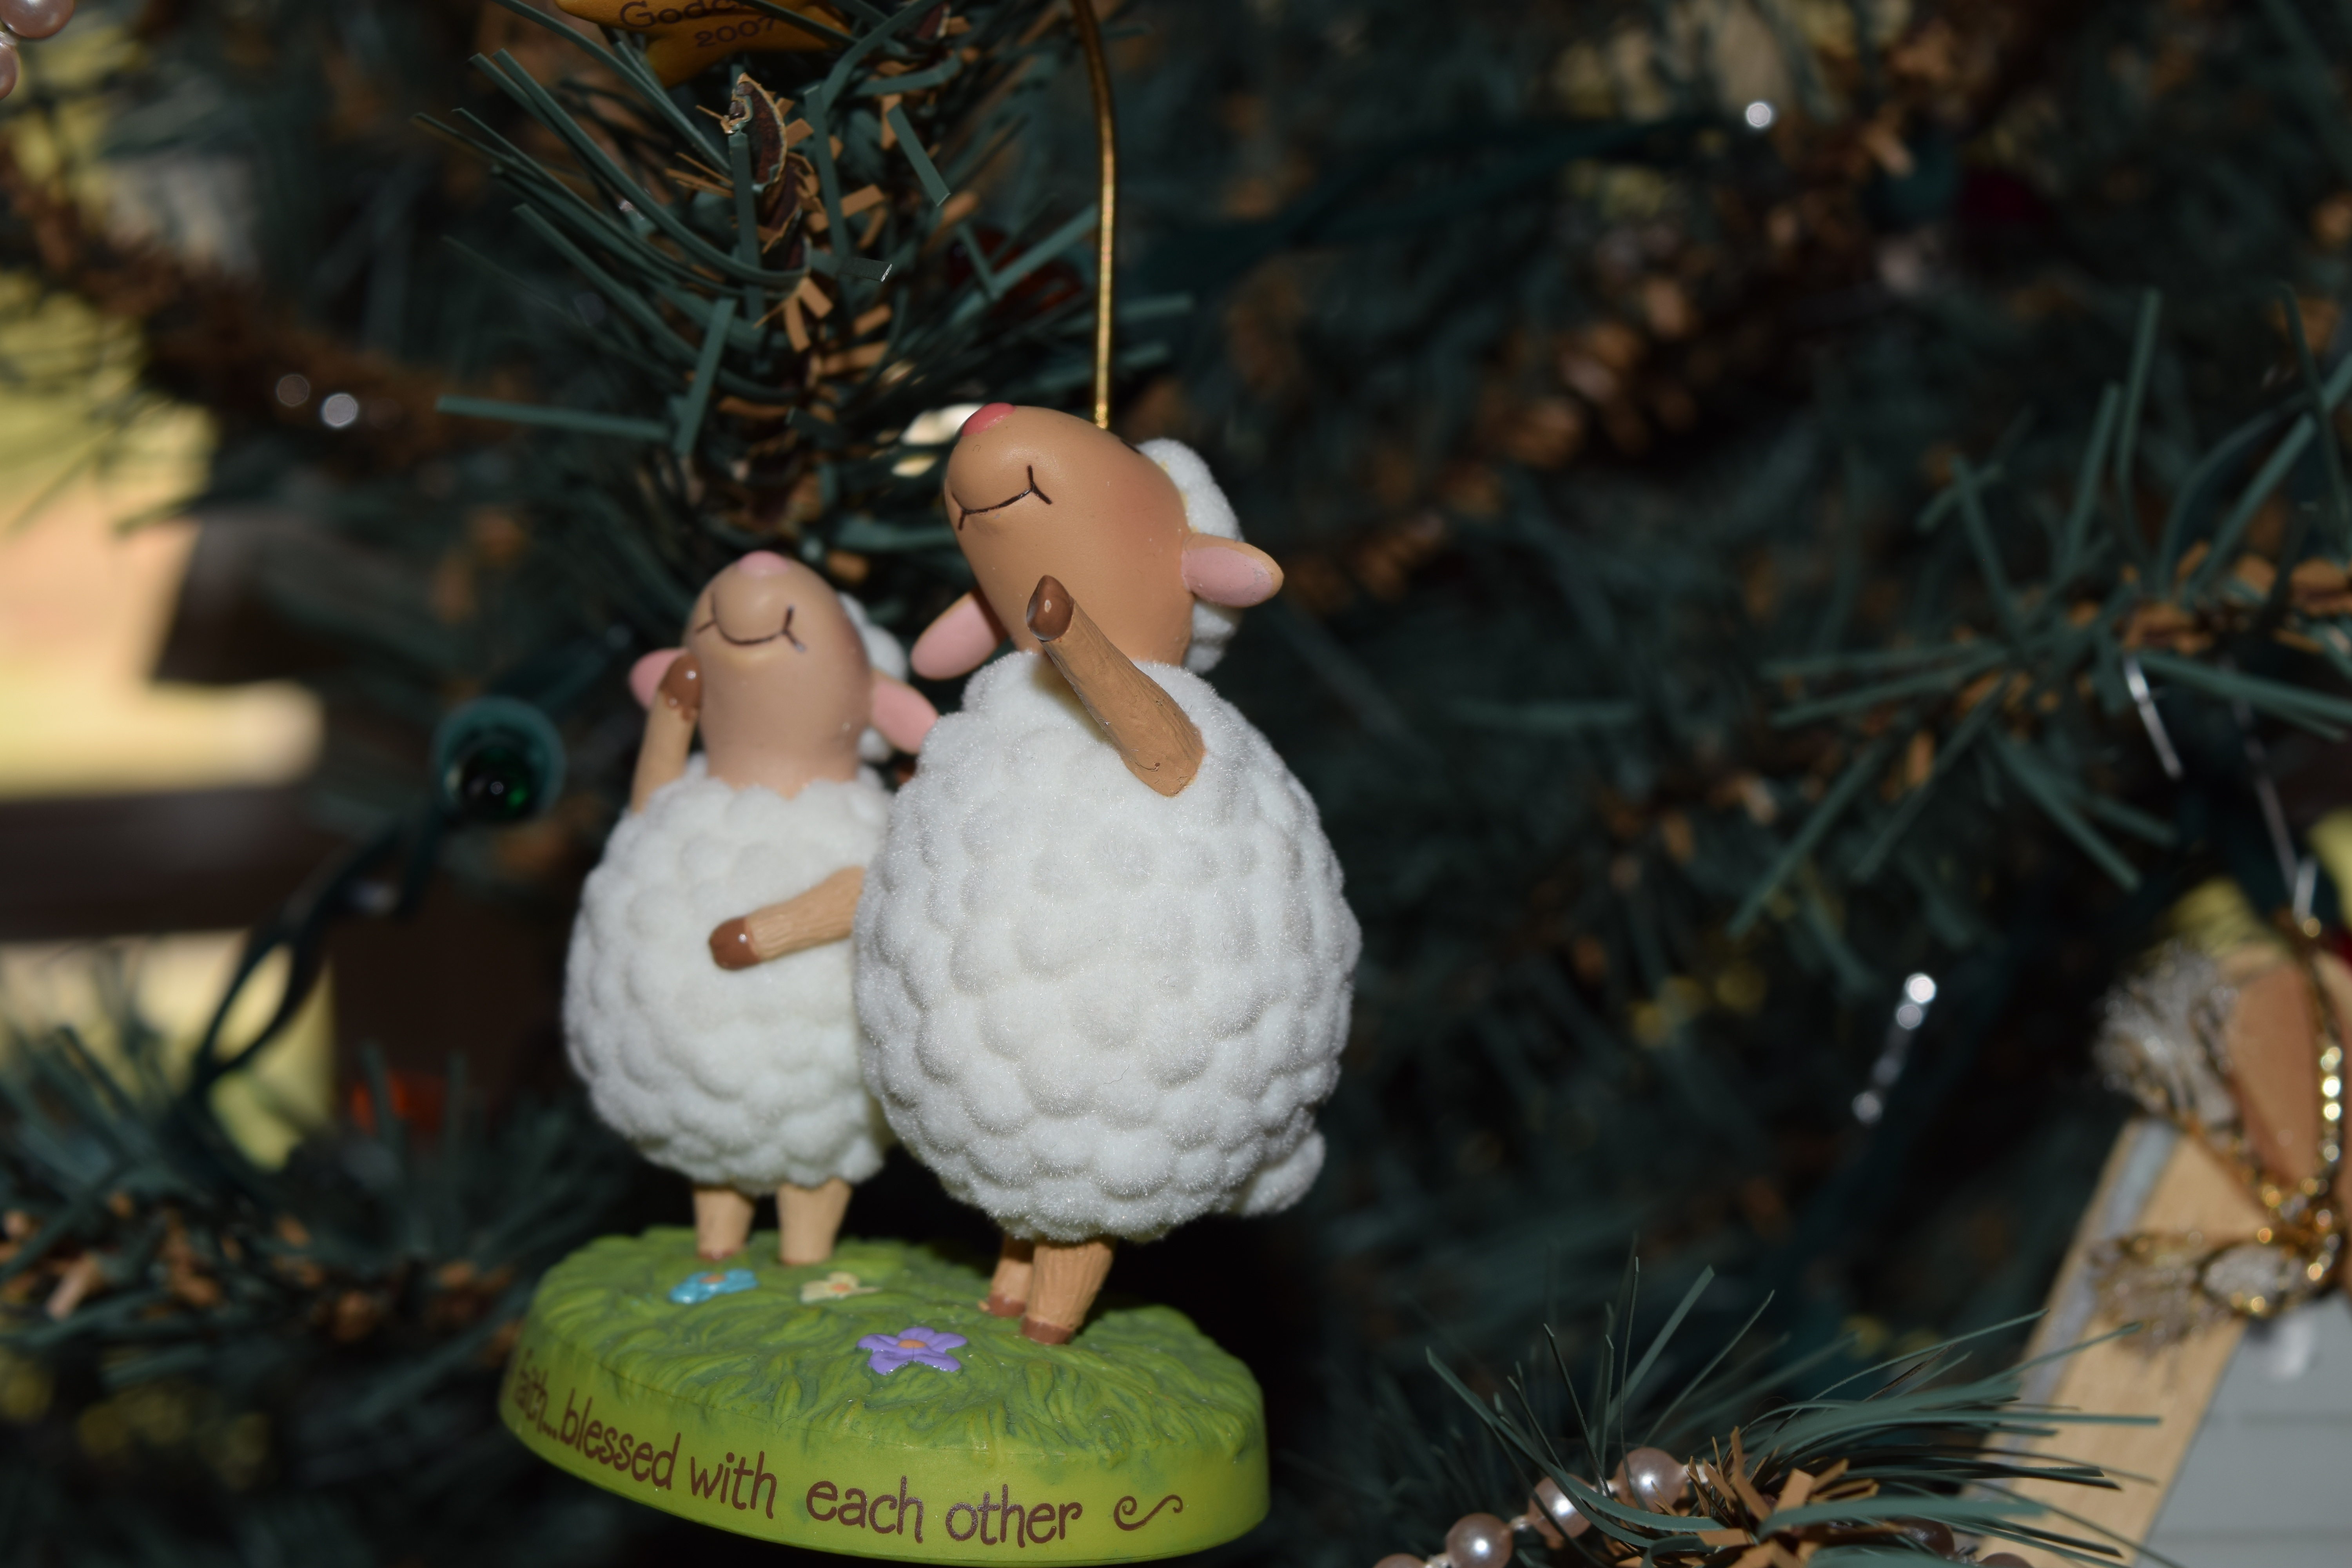
autumn, holiday, christmas, christmas tree, christmas decoration